Matildas fever

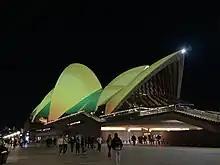
The sails of the Sydney Opera House lit up in green and gold

In the 2023 FIFA Women's World Cup, the performance of the Australia women's national soccer team (nicknamed "the Matildas") captivated nationwide attention and had a significant ongoing impact on the perception of women's sport in Australia. Some media outlets used the terms Matildas fever to describe the community spirit on display, and Matildas effect to express the team's impact.